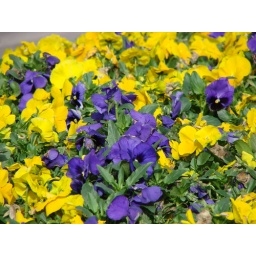
Purple and yellow flowers in good old B-more, blooming in the start of January.